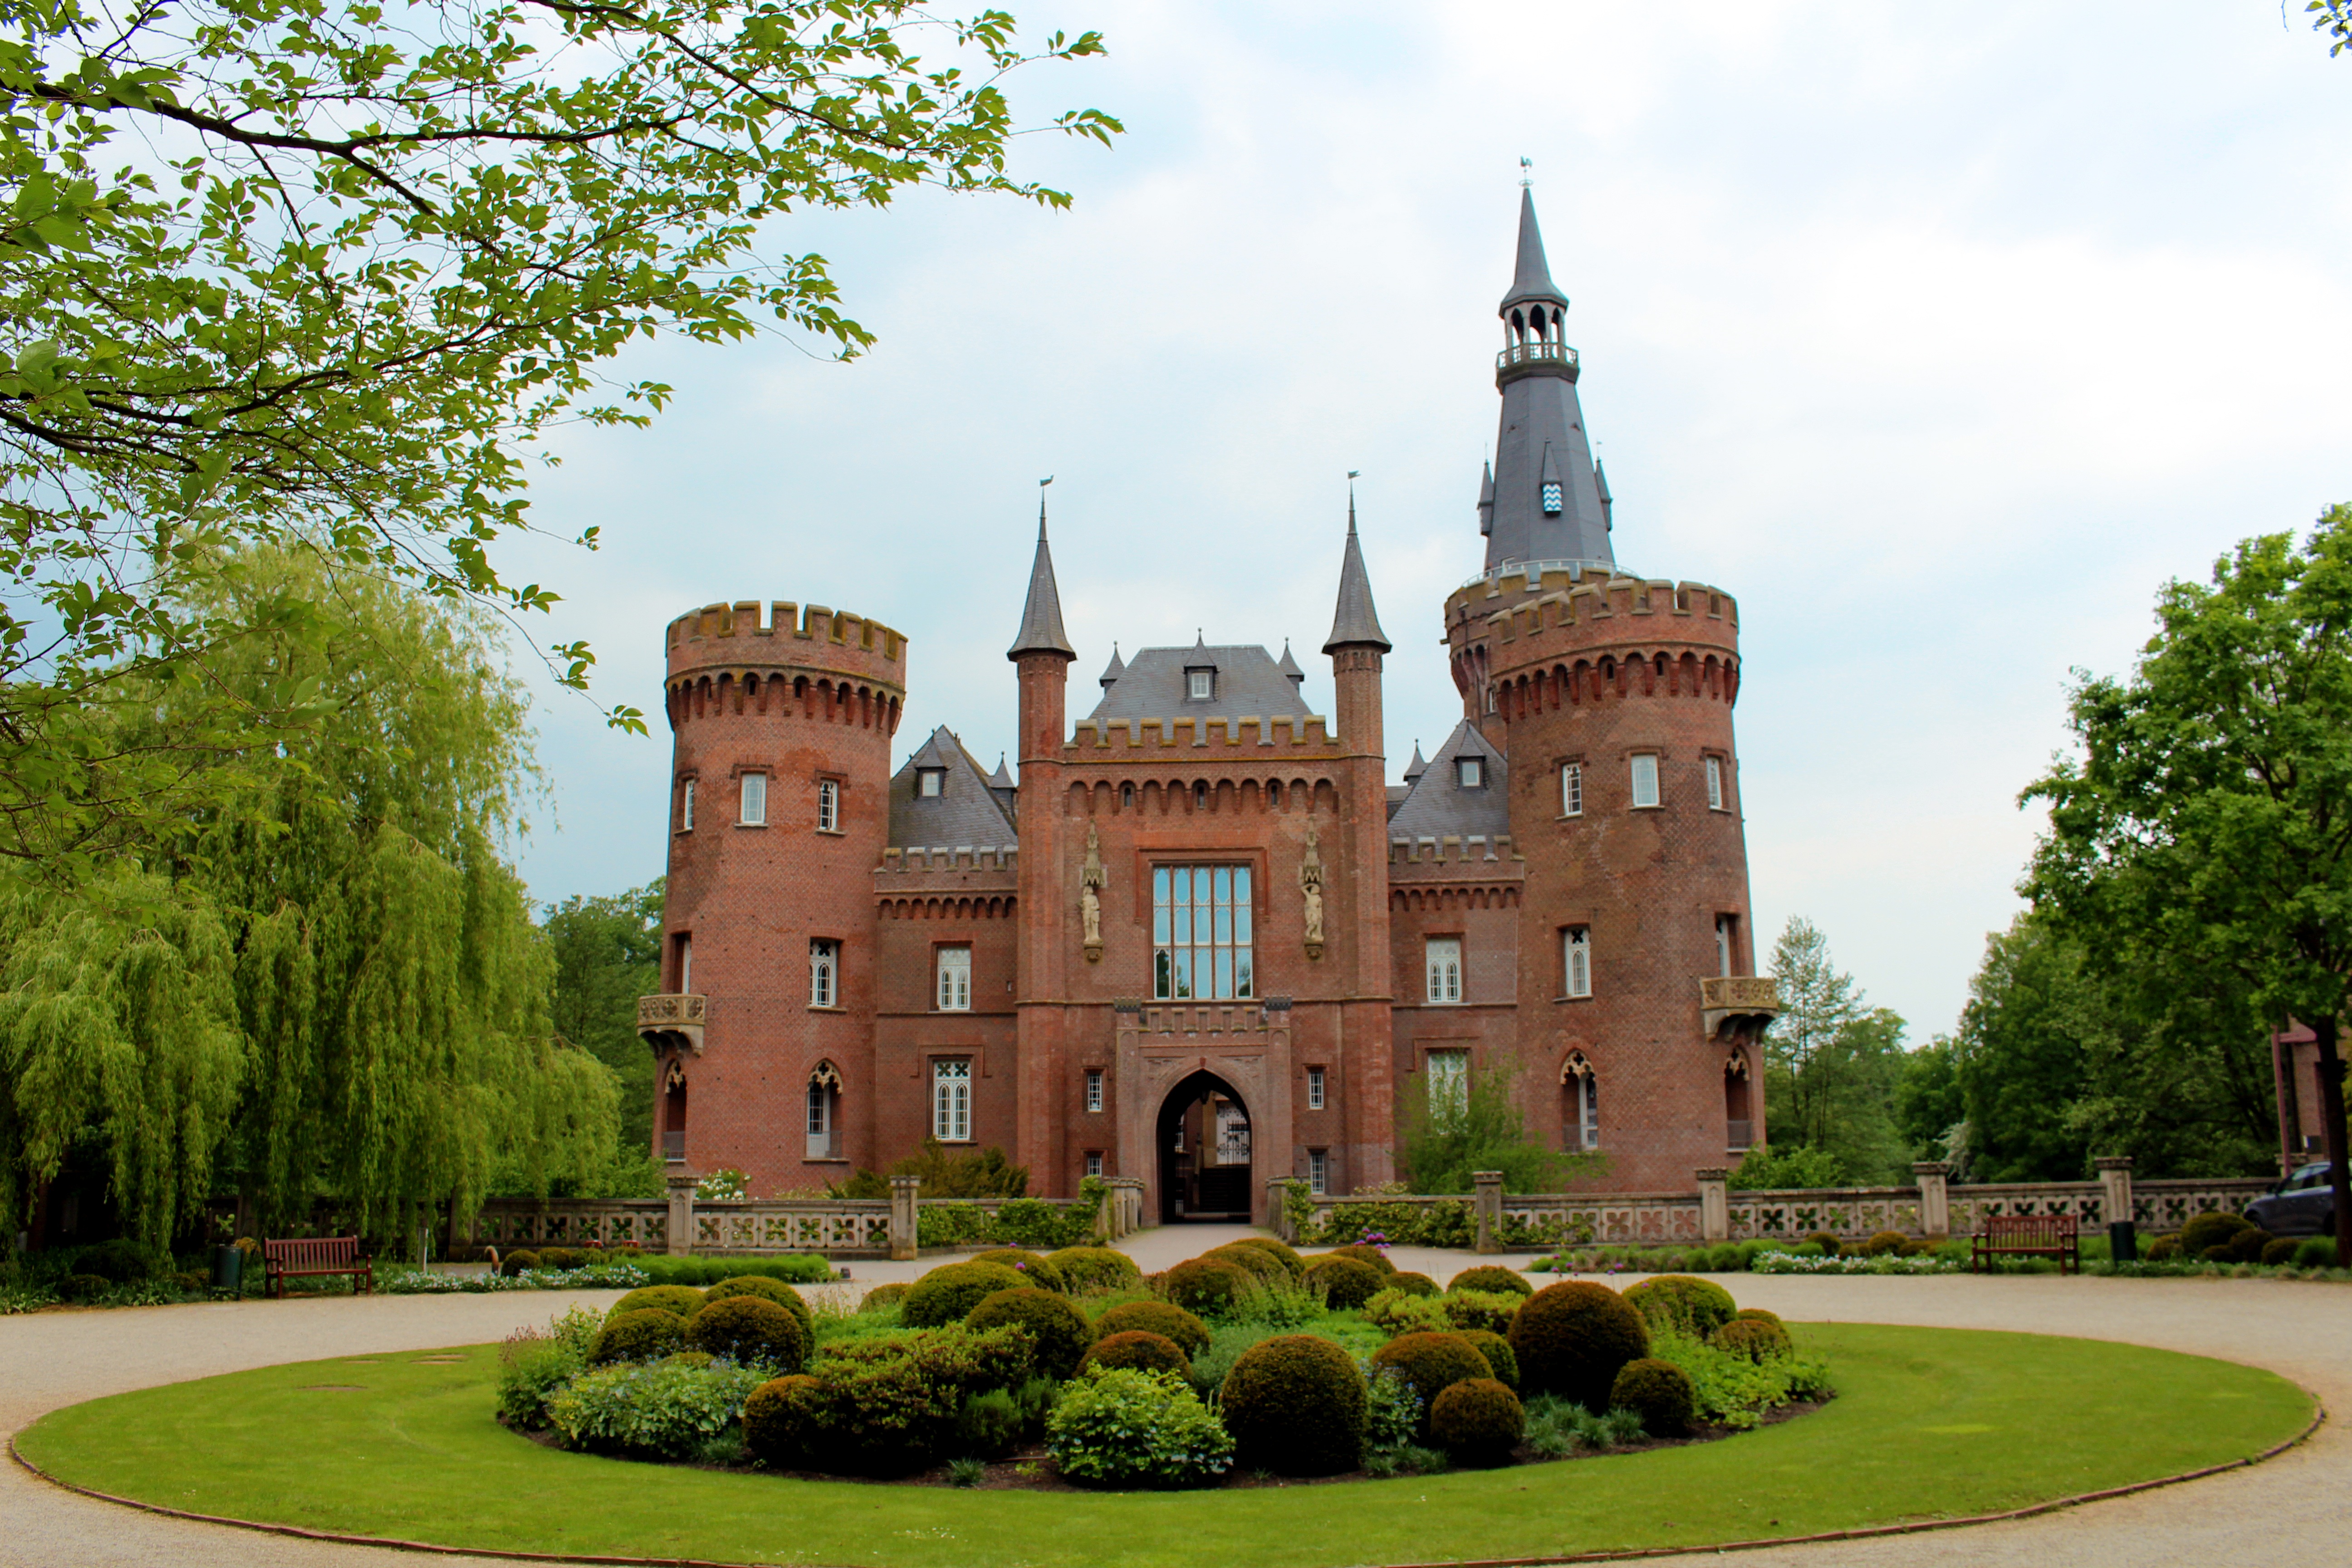
architecture, sky, mansion, building, chateau, palace, green, museum, park, castle, germany, estate, historically, noble, north rhine westphalia, stately home, niederrhein, schloss moyland, kleve, noble residence, bedburg hau, historic site